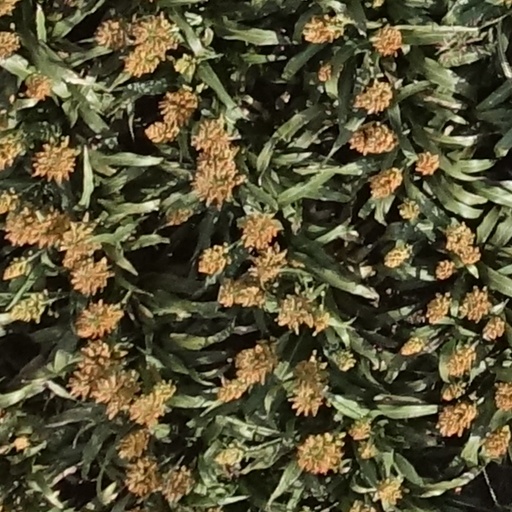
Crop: sorghum